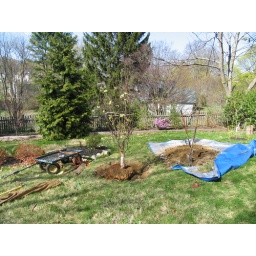
How to plant a tree in 5 easy steps: Step 3